John Wrey

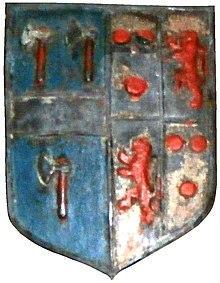
Arms of Sir William Wrey, 1st Baronet impaling Courtenay of Powderham, Detail from monument of his father John Wrey (d.1597) in Tawstock Church

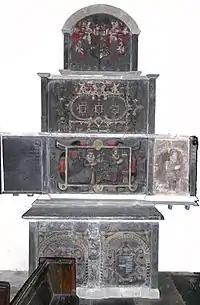
Monument to John Wrey (d.1597), Tawstock Church

The large monument to John Wrey and his wife Blanche Killigrew exists in St Peter's Church, Tawstock, against the east wall of the north transept. It takes the form of a gothic altar tomb with three-tiered altarpiece or reredos behind, the lowest tier of which resembles a triptych. It was moved from St Ive Church in Cornwall in 1924 by Sir Philip Bourchier Sherard Wrey, 12th Baronet (1858–1936), of Tawstock Court. It consists of a large slate chest tomb with a large slate back-plate behind and above, on which are shown in relief kneeling figures of Wrey and his wife. The monument displays much heraldry. The large slate slab on top of the chest tomb is inscribed within a ledger line thus: